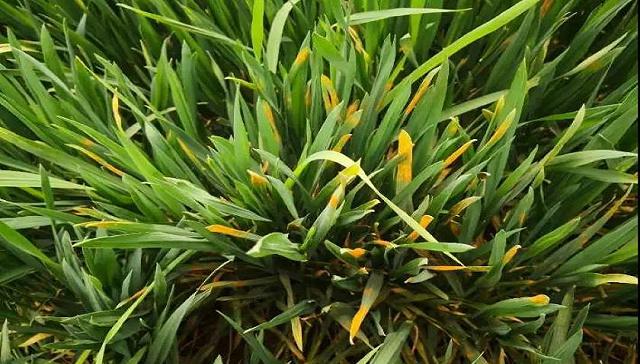
Plant: Wheat
Disease: wheat stripe rust